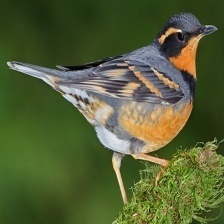
Species: VARIED THRUSH
Scientific name: IXOREUS NAEVIUS